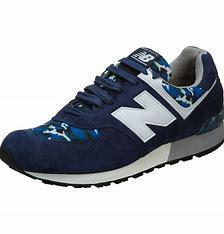
Brand: New
Model: Balance Classics